Corsican nuthatch

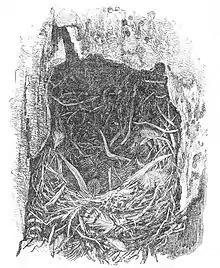
Illustration by John Whitehead of the first nest he opened in 1884.

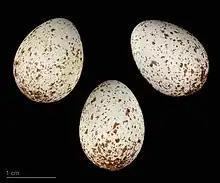
"Sitta whiteheadi" eggs, MHNT.

Male Corsican nuthatches begin singing in late December, but the breeding season occurs in April–May. In years of high cone production, breeding occurs early; in years of low production, nuthatches must wait until insects are present in large quantities. The species depends for its nesting on conifers that are two to three hundred years old with sufficiently soft trunks, dead, worm-eaten or partially struck by lightning. The Corsican nuthatch favours dead trees that still have some branches, which can be used as a singing post, as a stalking post or to monitor the surroundings, but the height of the trunk, the surrounding pine cover or the diameter of the trunk are not significant.